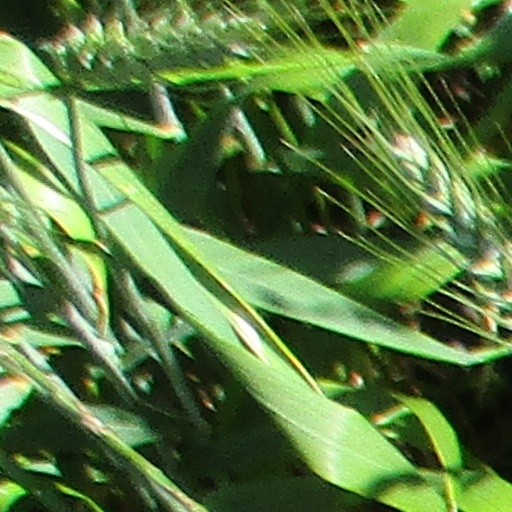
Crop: wheat